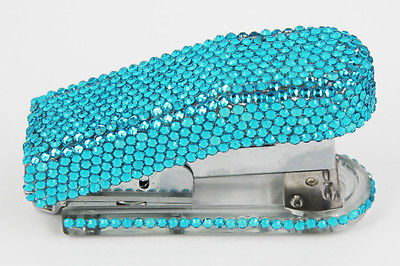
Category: stapler